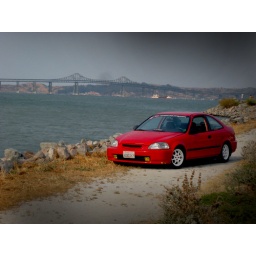
Had the opportunity to take a shot of my car at a nice spot in NORCAL with the richmond bridge in the background.